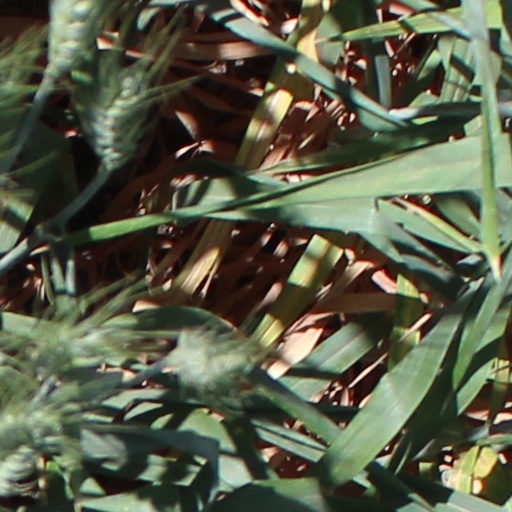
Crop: wheat